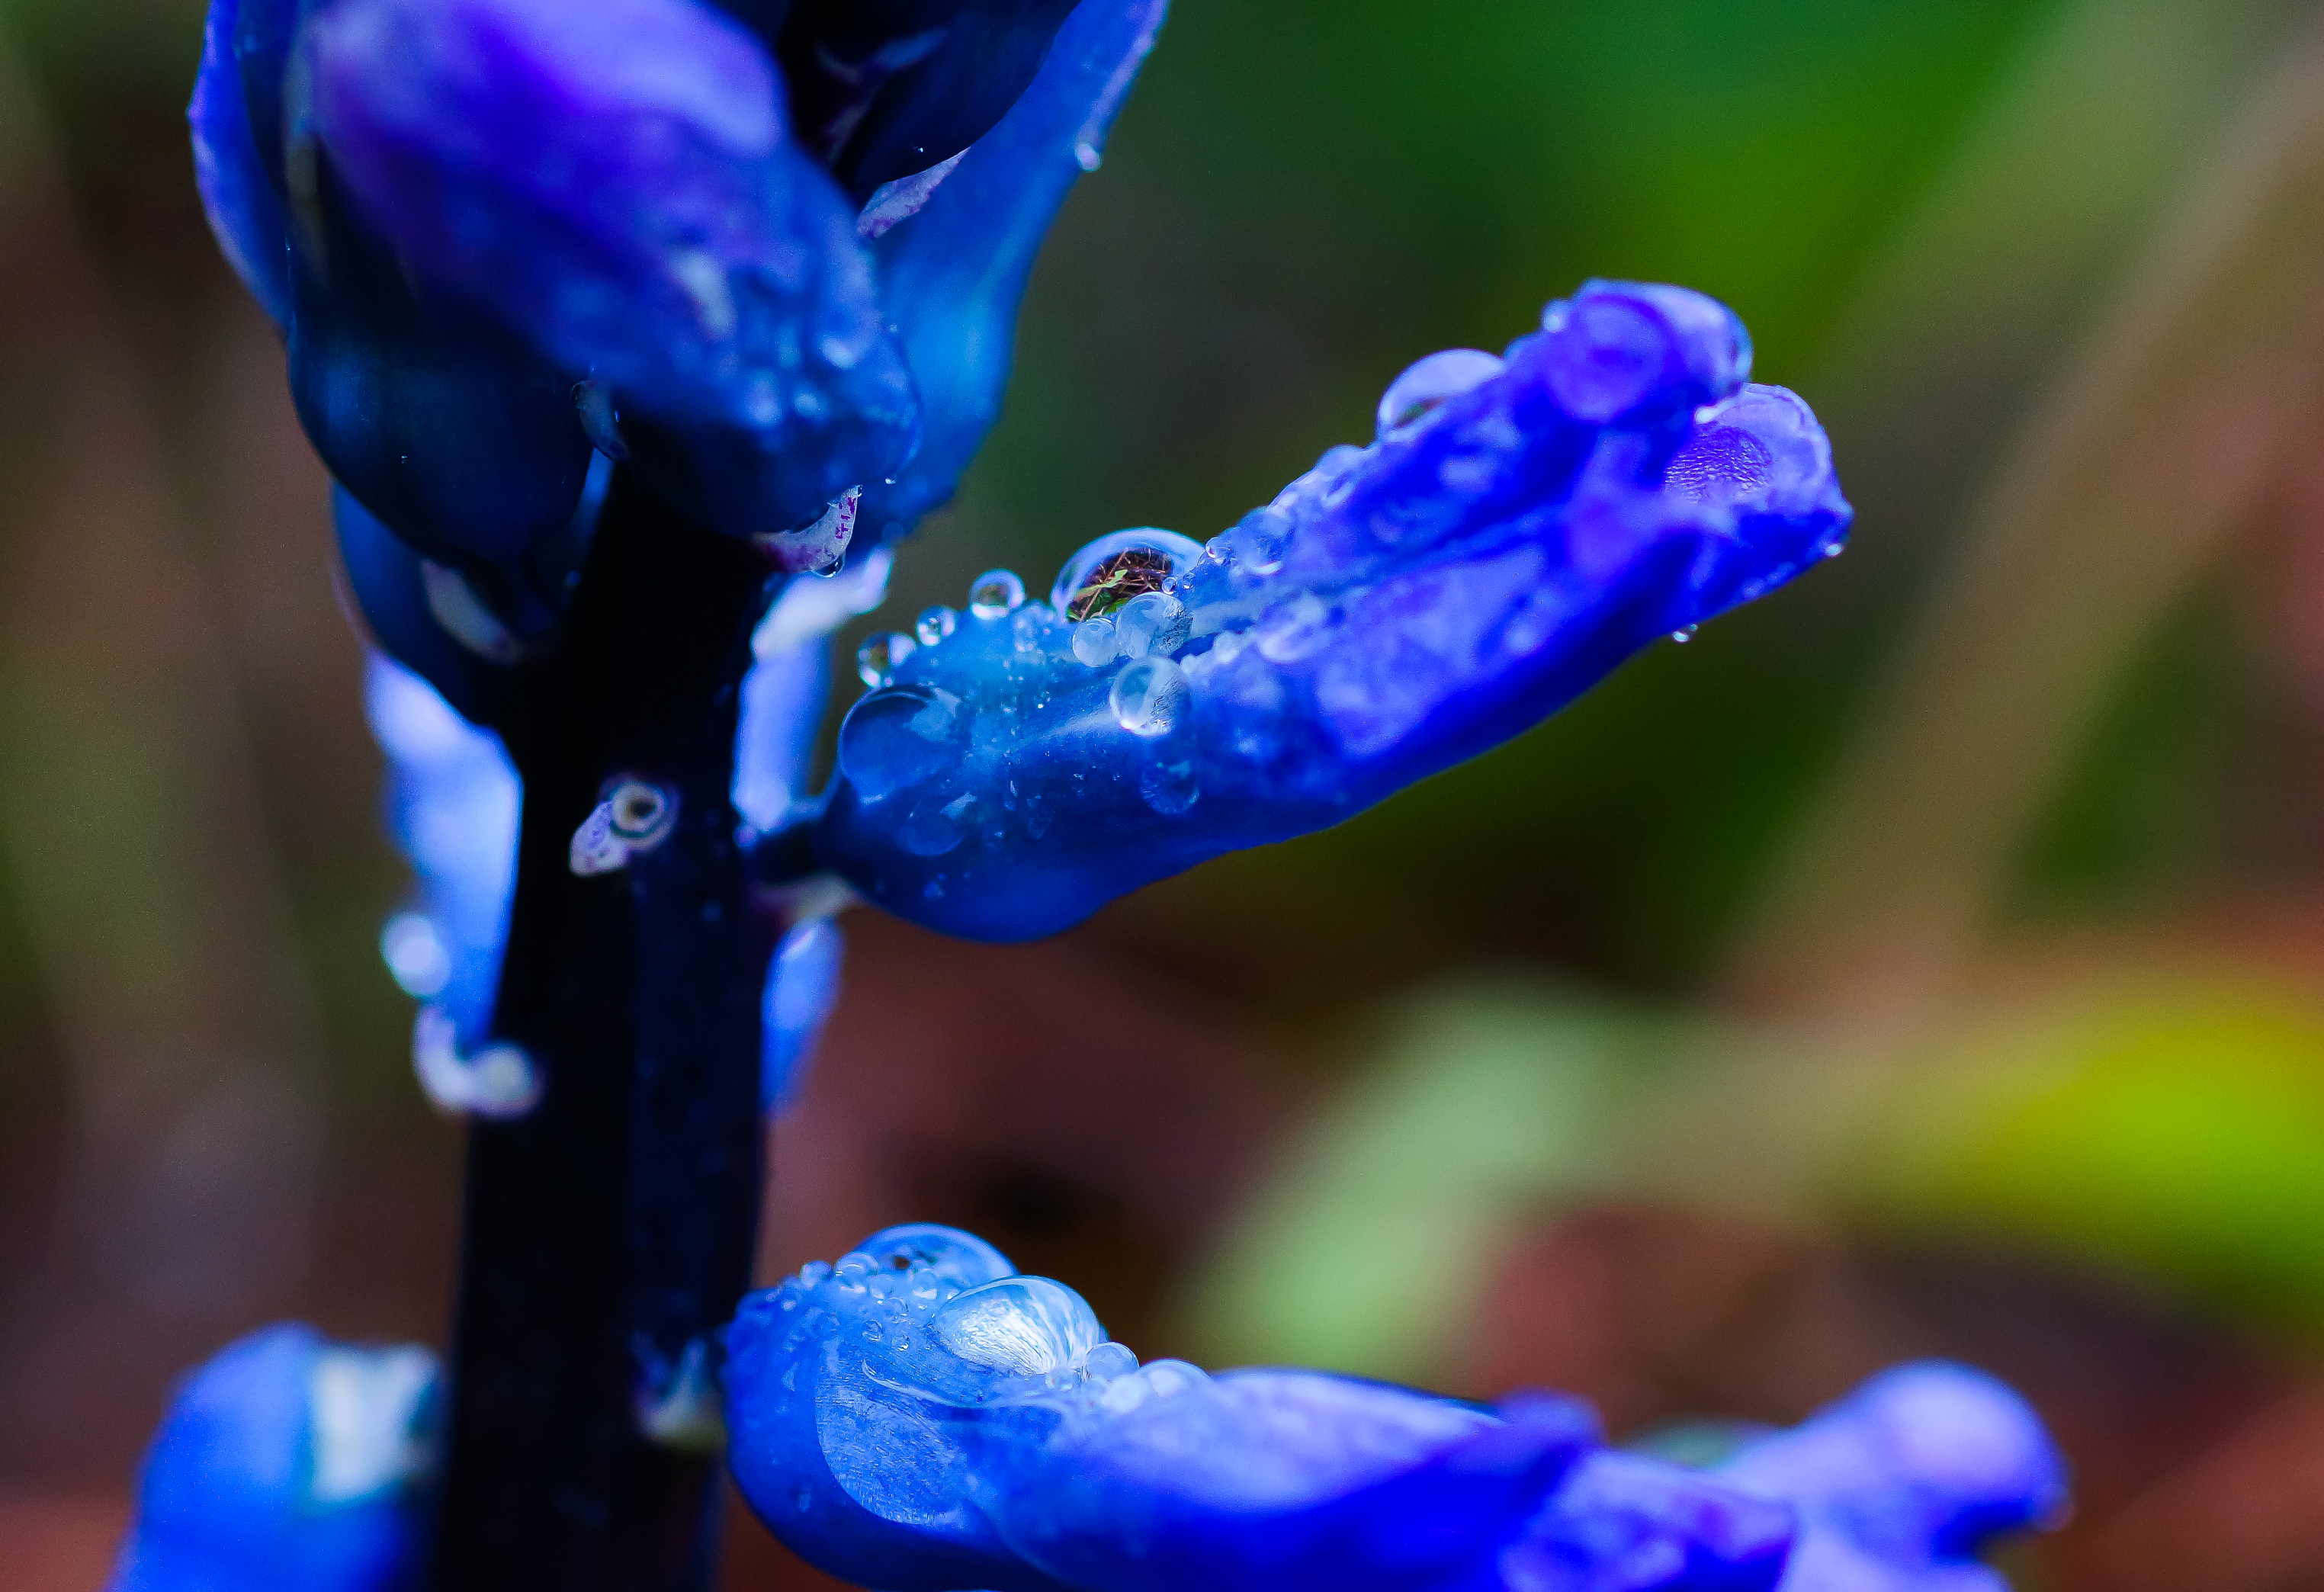
water, nature, blossom, plant, photography, flower, petal, photo, color, blue, flora, wildflower, flowers, close up, 100mm, naturaleza, flores, a77, minolta, g, ggl1, gaby1, xovesphoto, sonya77, minolta100mm, gphoto, gabrielcorua, xelodegalicia, macro photography, flowering plant, plant stem, land plant